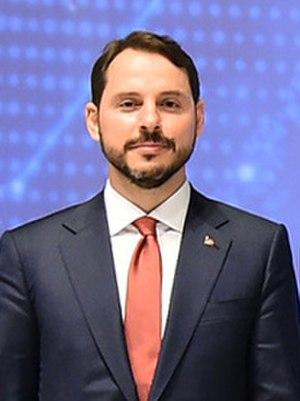
Berat Albayrak est un homme d'affaires et un homme politique turc, ancien PDG de la Çalık Holding ; il est devenu député en juin 2015 et ministre de l'Énergie et des Ressources naturelles en novembre 2015. C'est le gendre du président turc, Recep Tayyip Erdoğan.
Le gouvernement Erdoğan IV est le soixante-sixième gouvernement de la République de Turquie, en fonction depuis le 10 juillet 2018.